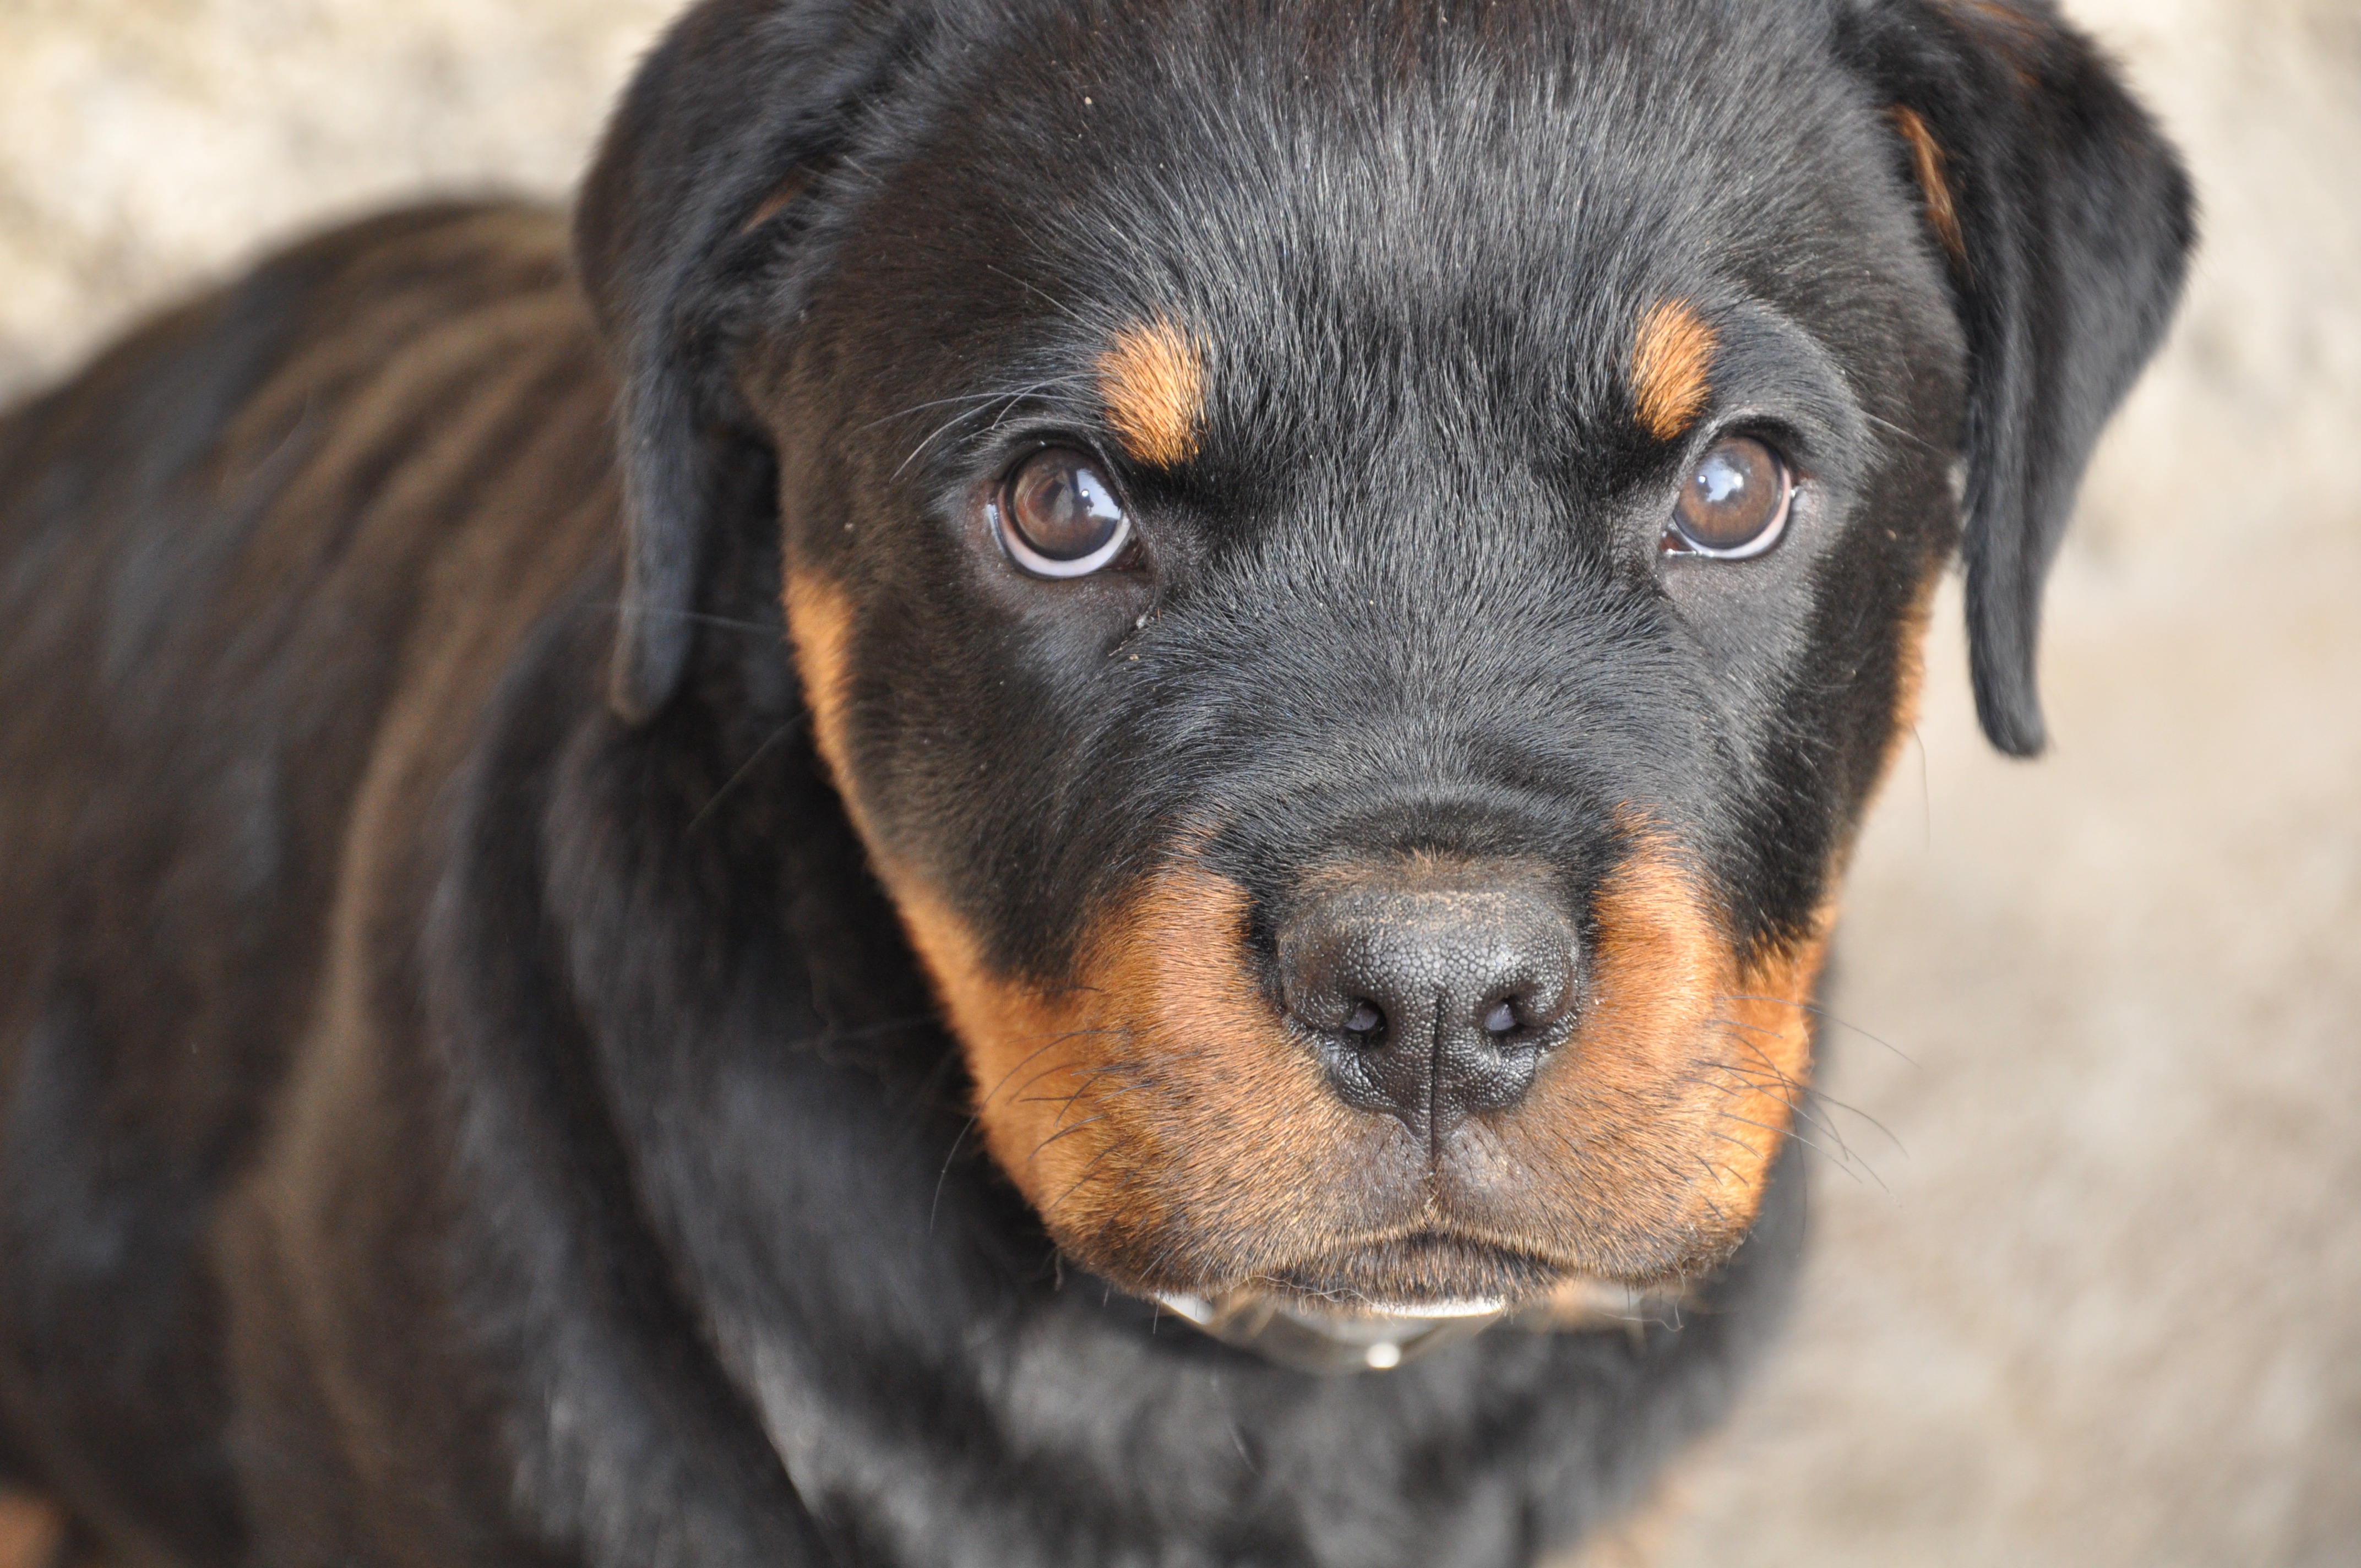
sweet, puppy, dog, mammal, eyes, vertebrate, muzzle, uma, dog breed, tenderness, rottweiler, dog like mammal, cucciola